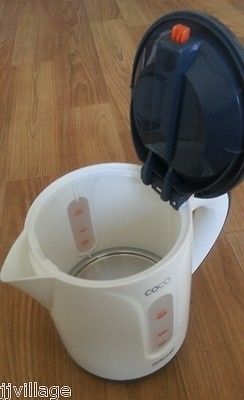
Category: kettle